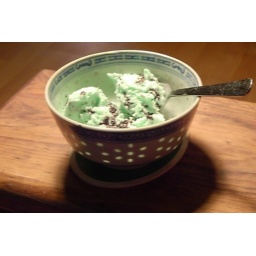
chocolate mint ice cream in blue bowl with rice-grain glaze